Zulu Hart

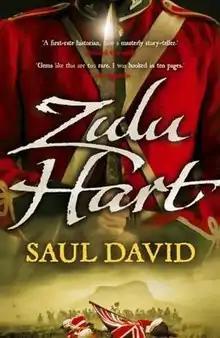
First edition

Zulu Hart is a historical novel by British author Saul David, set in the late Victorian Era, and focussed around the early military career of its eponym, George Hart. It is the first novel in the George Hart series.